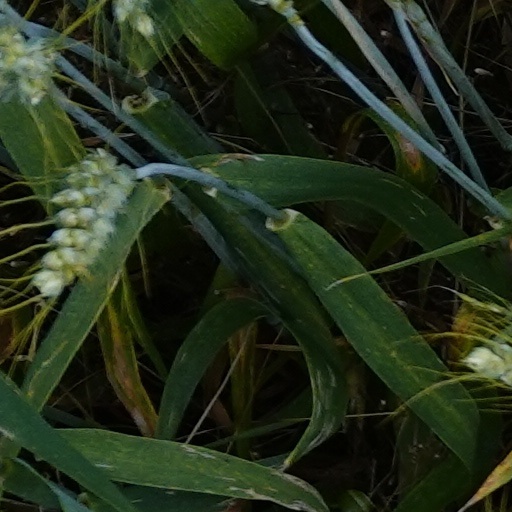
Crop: wheat